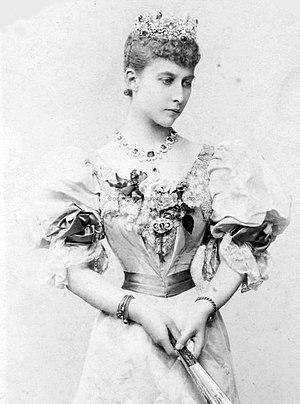
Victoire Élisabeth Augusta Charlotte de Prusse, née le 24 juillet 1860 à Potsdam et morte le 1ᵉʳ octobre 1919 à Baden-Baden, est une princesse de la maison Hohenzollern.